Ken Mattingly

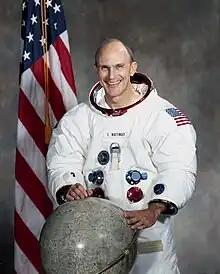
Mattingly in 1971

Thomas Kenneth Mattingly II (March 17, 1936 – October 31, 2023) was an American aviator, aeronautical engineer, test pilot, rear admiral in the United States Navy, and astronaut who flew on Apollo 16 and Space Shuttle STS-4 and STS-51-C missions.